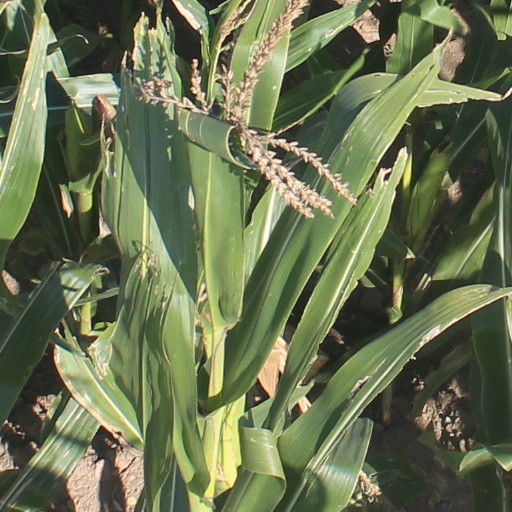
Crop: maize; corn